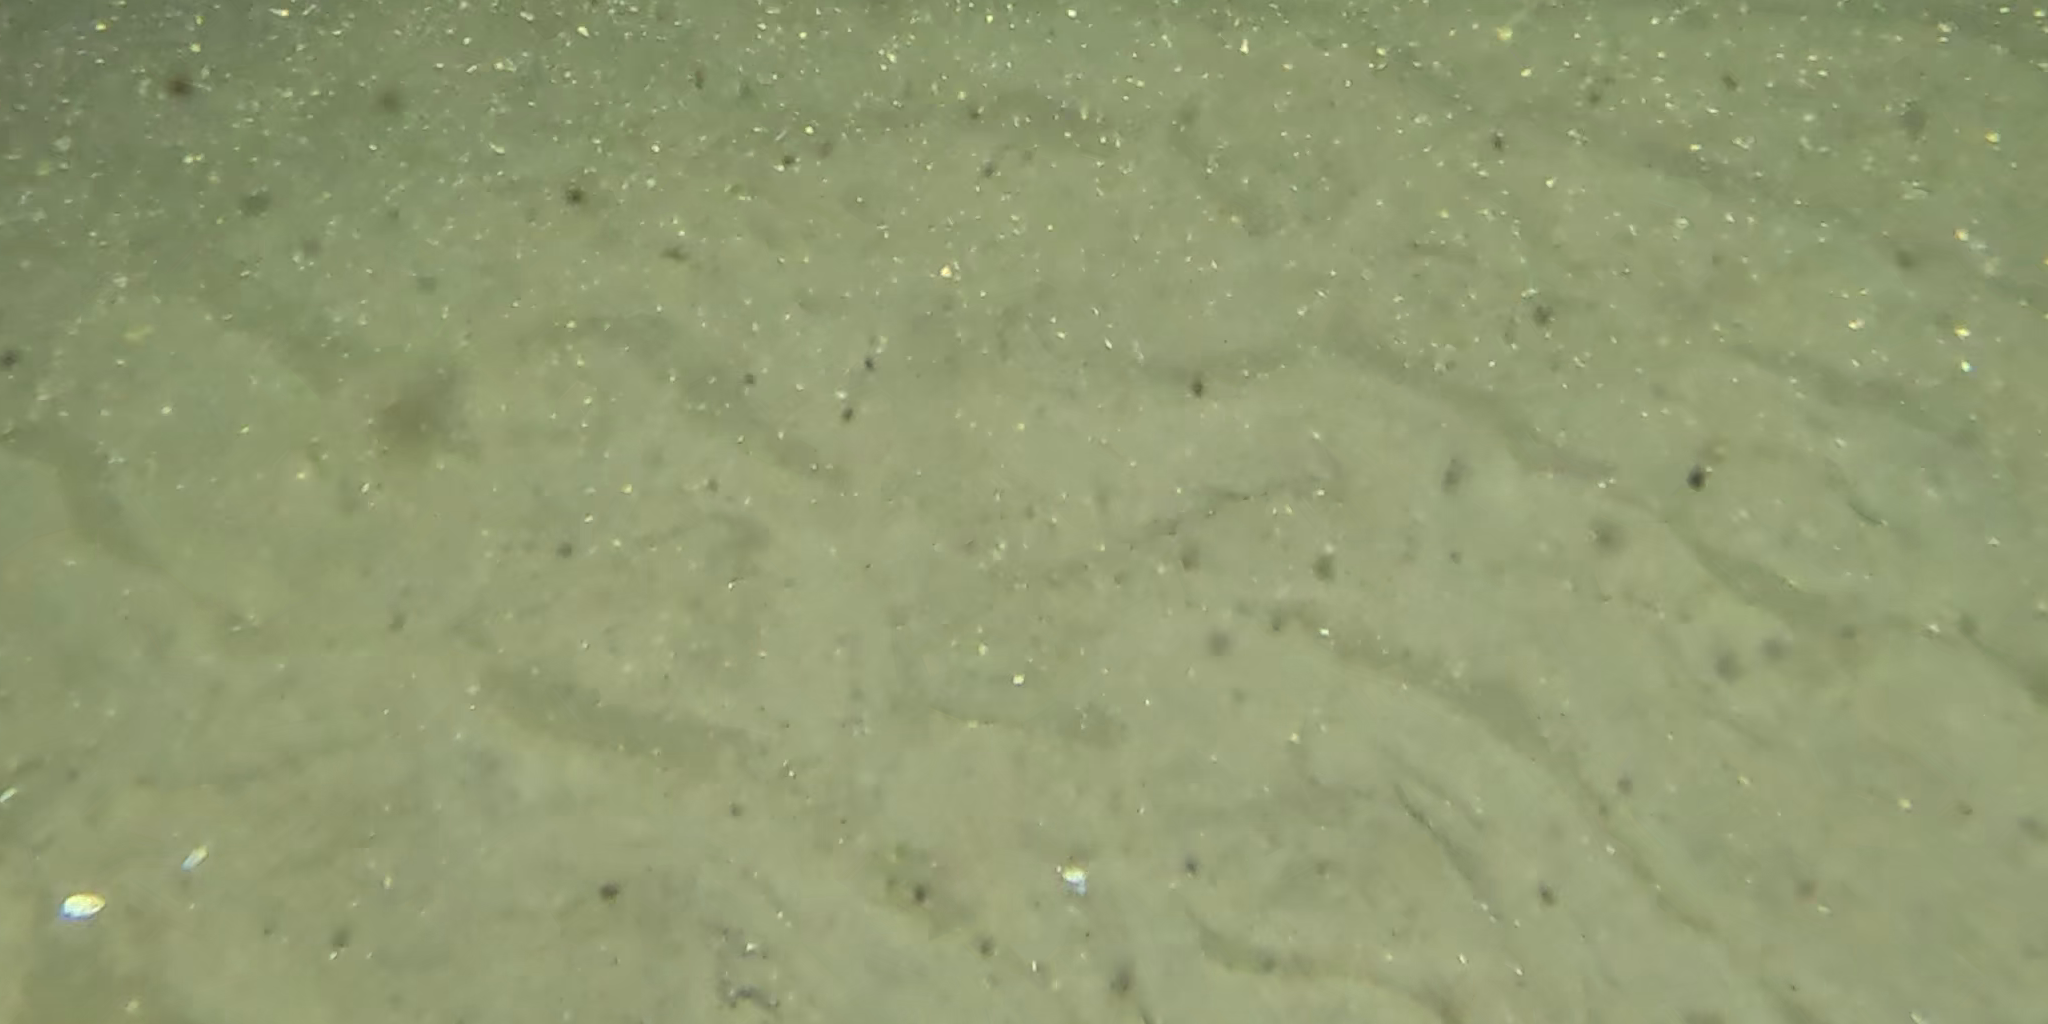
Seabed habitat: sand